Hakone Shrine

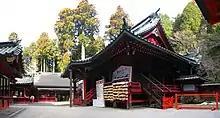
Haiden of Hakone Jinja

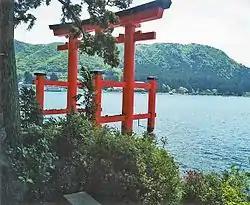
Torii of Hakone Shrine at Lake Ashi

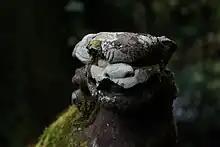
Komainu in Hakone Shrine

The is a Japanese Shinto shrine on the shores of Lake Ashi in the town of Hakone in the Ashigarashimo District of Kanagawa Prefecture. It is also known as the .